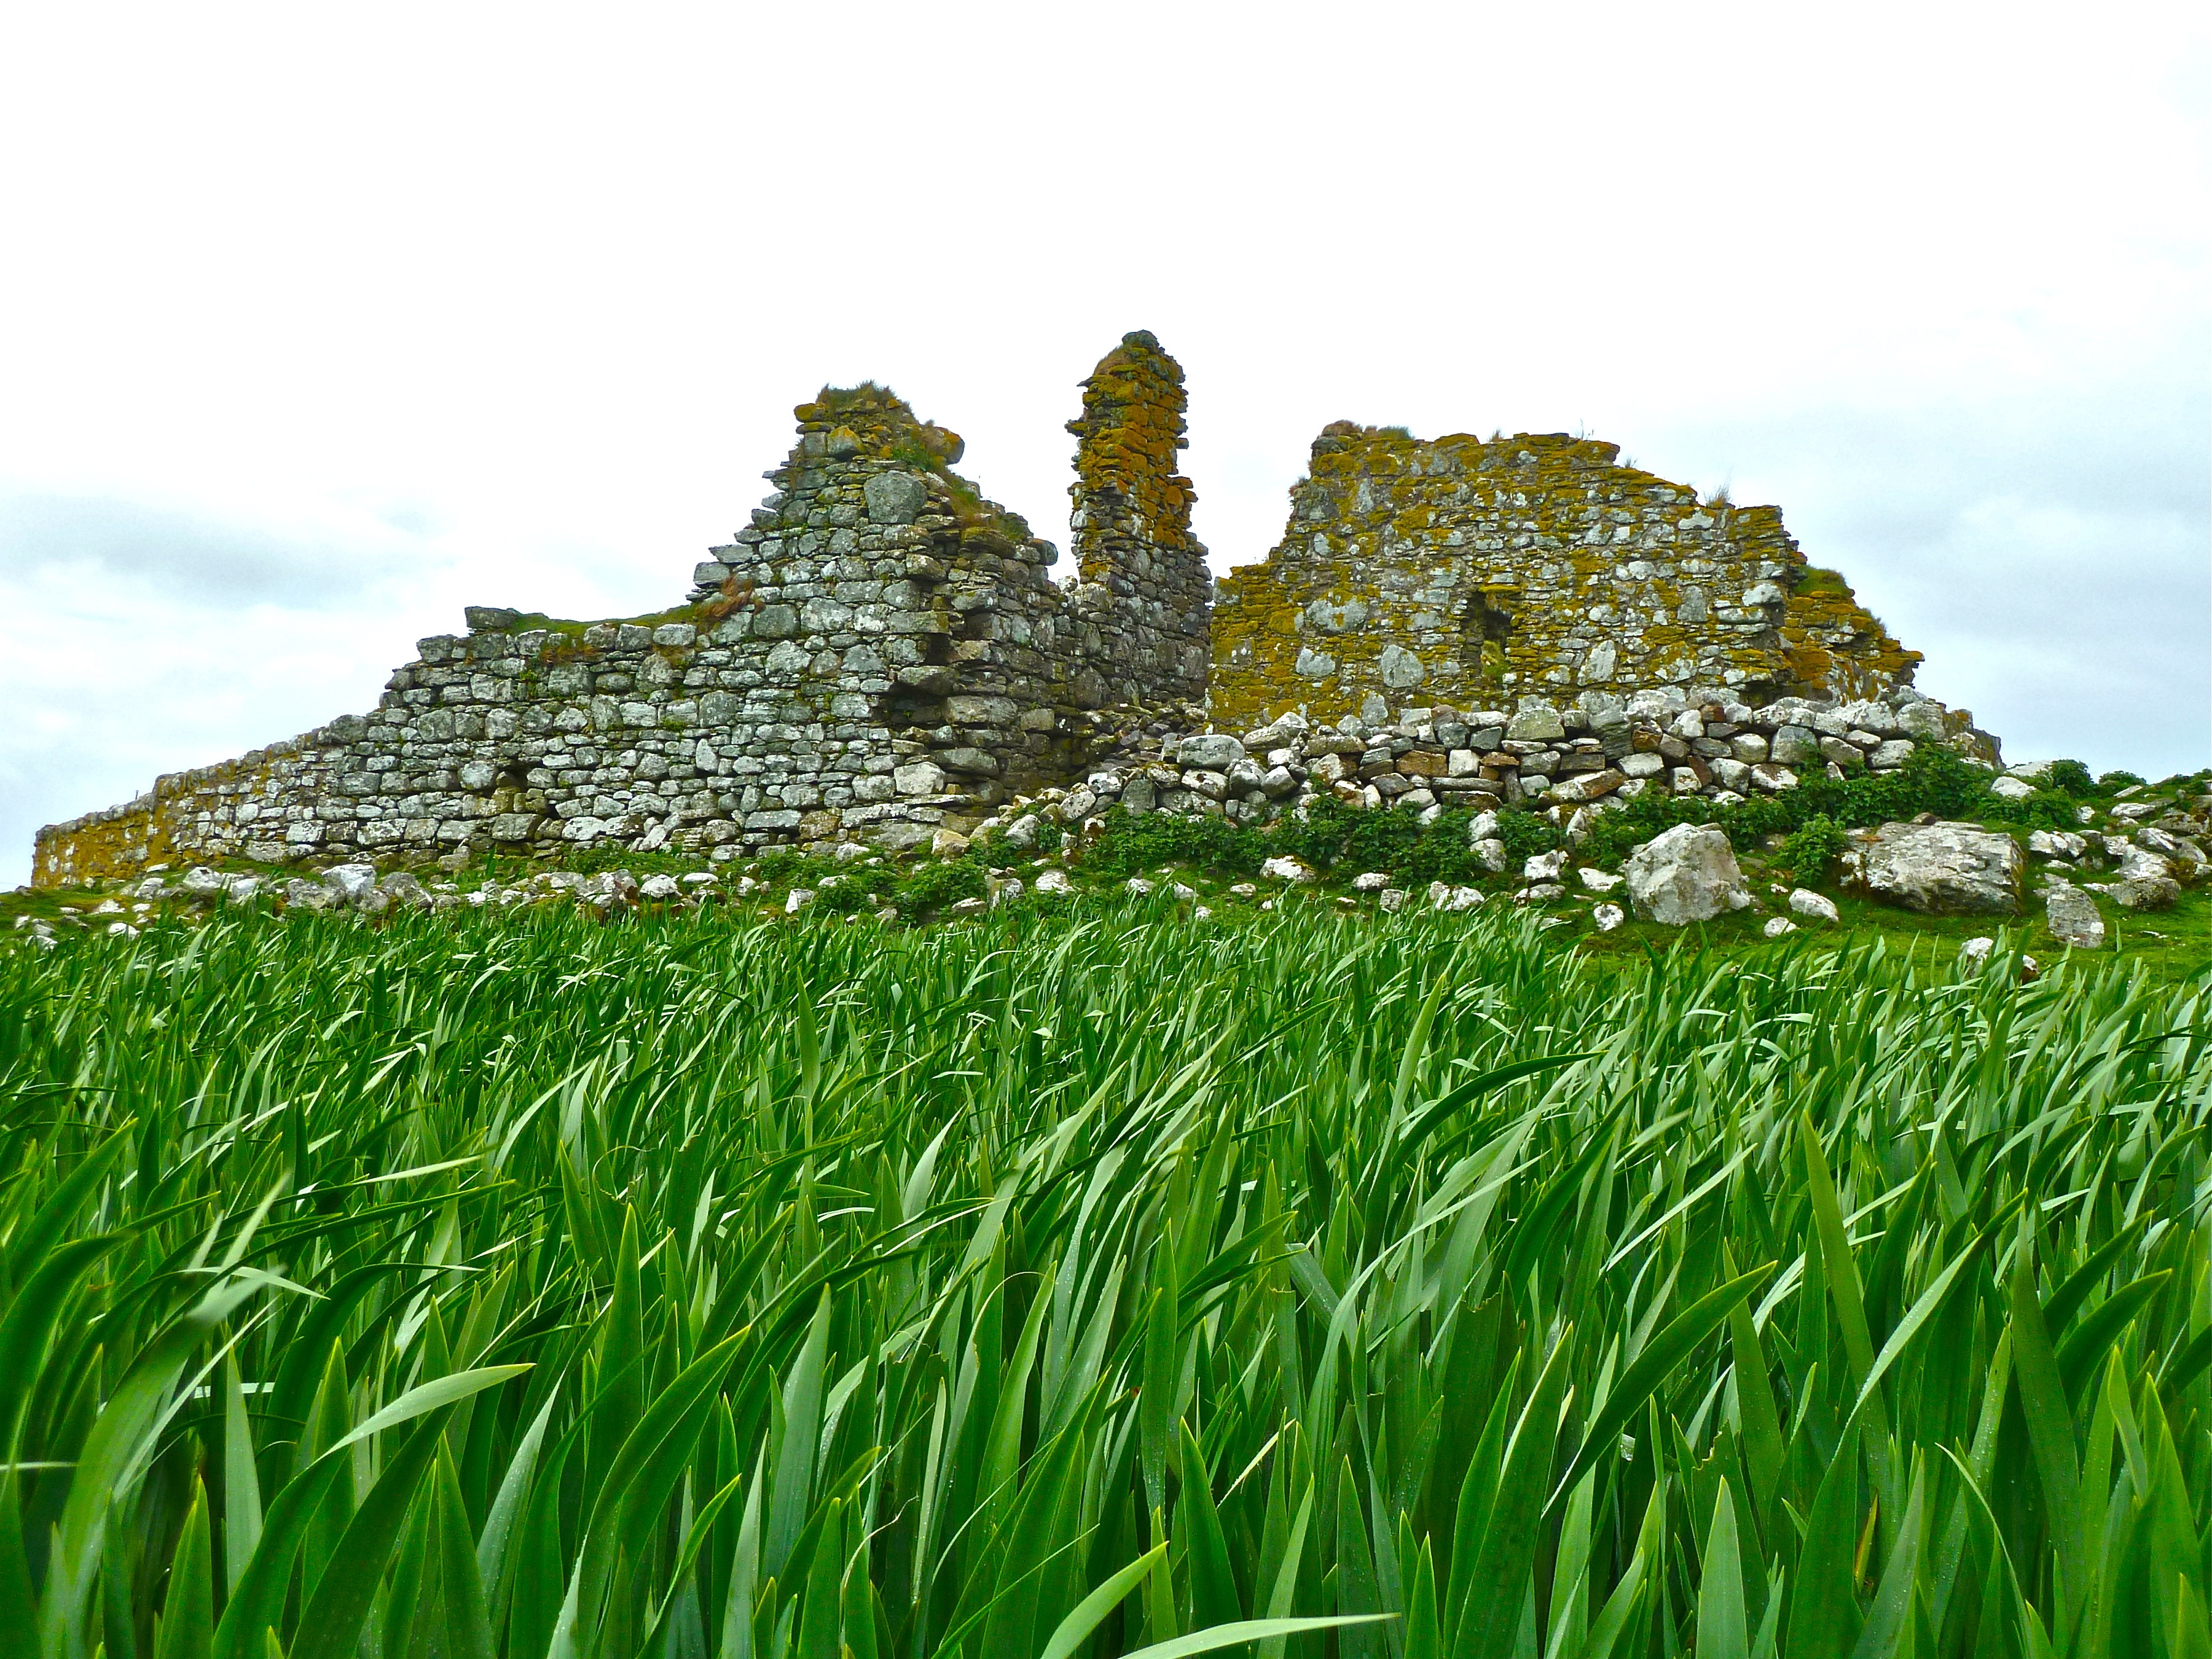
landscape, nature, grass, plant, field, lawn, meadow, flower, green, crop, soil, ancient, historic, ruin, agriculture, plain, outside, grassland, ruins, plantation, historical, ecosystem, paddy field, ancient ruins, grass family